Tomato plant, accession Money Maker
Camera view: bottom (45 deg); turntable rotation: 0 degrees
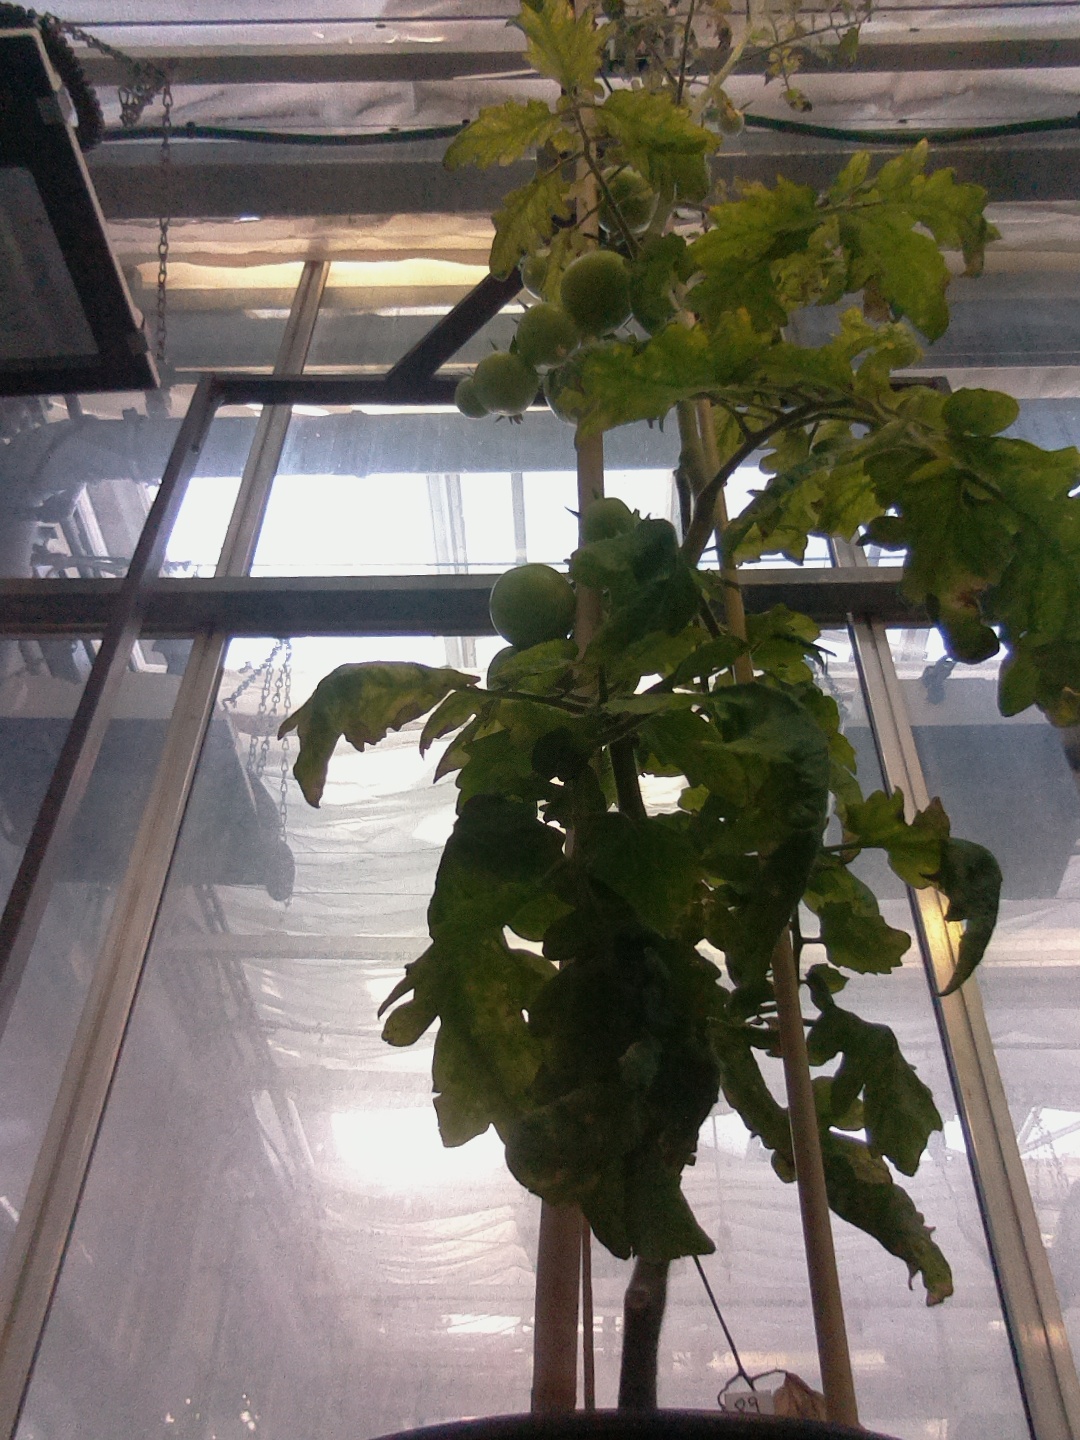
BBCH growth stage 78: 80% -90% of final fruit size